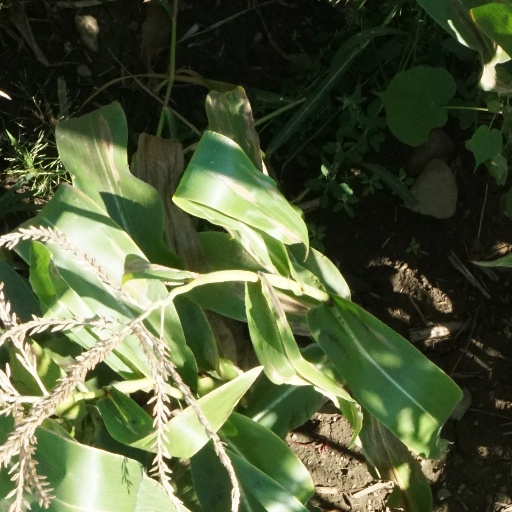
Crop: maize; corn